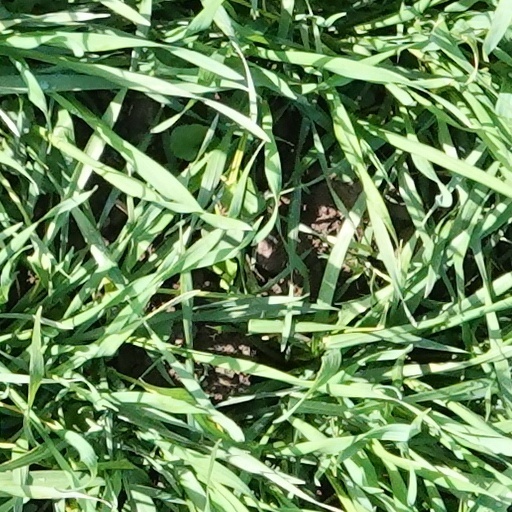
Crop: wheat